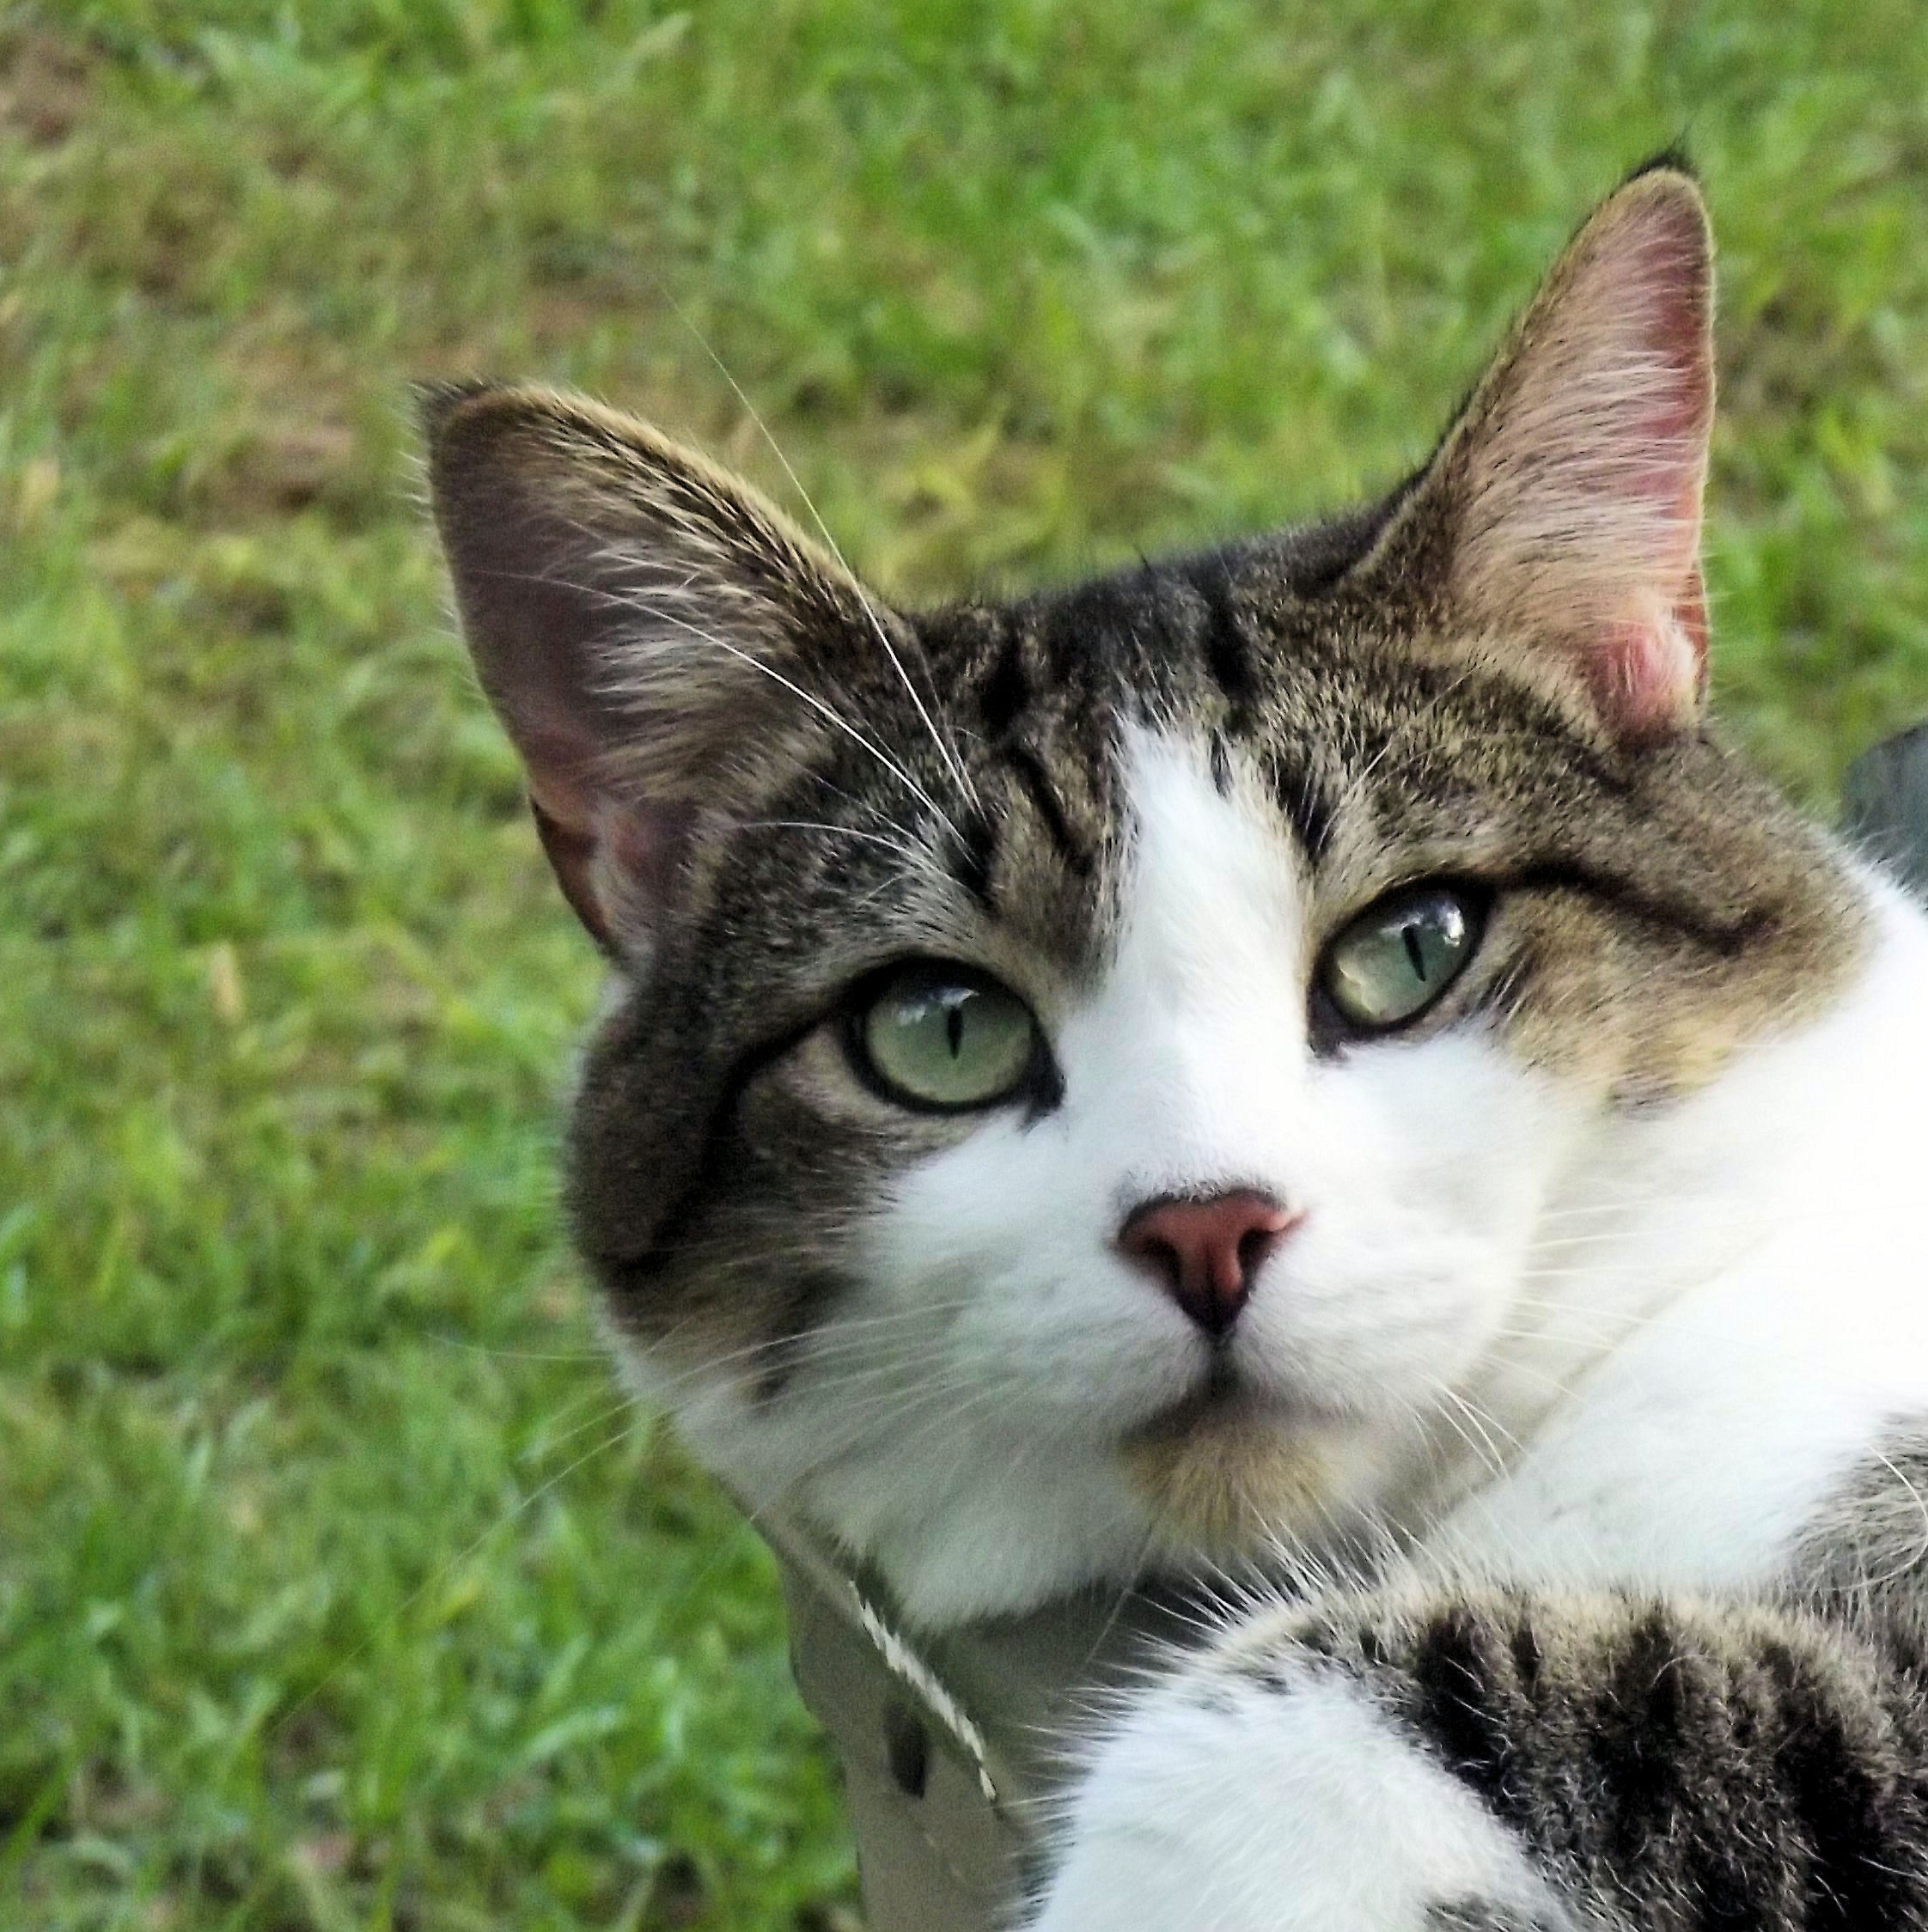
grass, white, animal, cute, pet, fur, portrait, young, green, kitten, cat, feline, tabby, mammal, fauna, playful, tuxedo, whiskers, kitty, paw, eye, vertebrate, domestic, adorable, curious, cute cat, cute animals, european shorthair, wild cat, small to medium sized cats, cat like mammal, domestic short haired cat